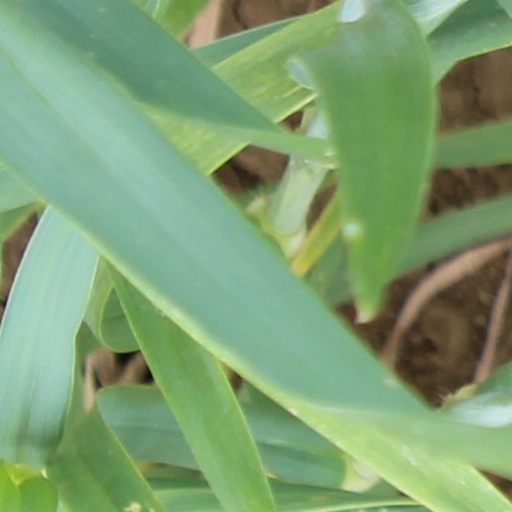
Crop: wheat